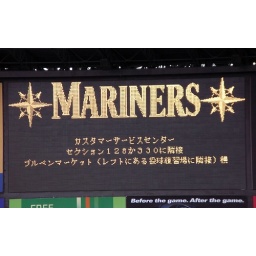
The whole field had signs in English and Japanese.